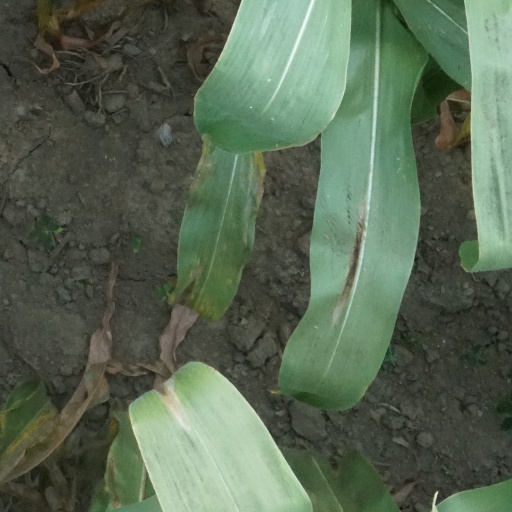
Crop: maize; corn